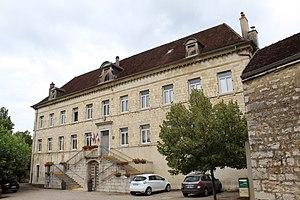
Mairie de Sellières.
Sellières est une commune française située dans le département du Jura en région Bourgogne-Franche-Comté.